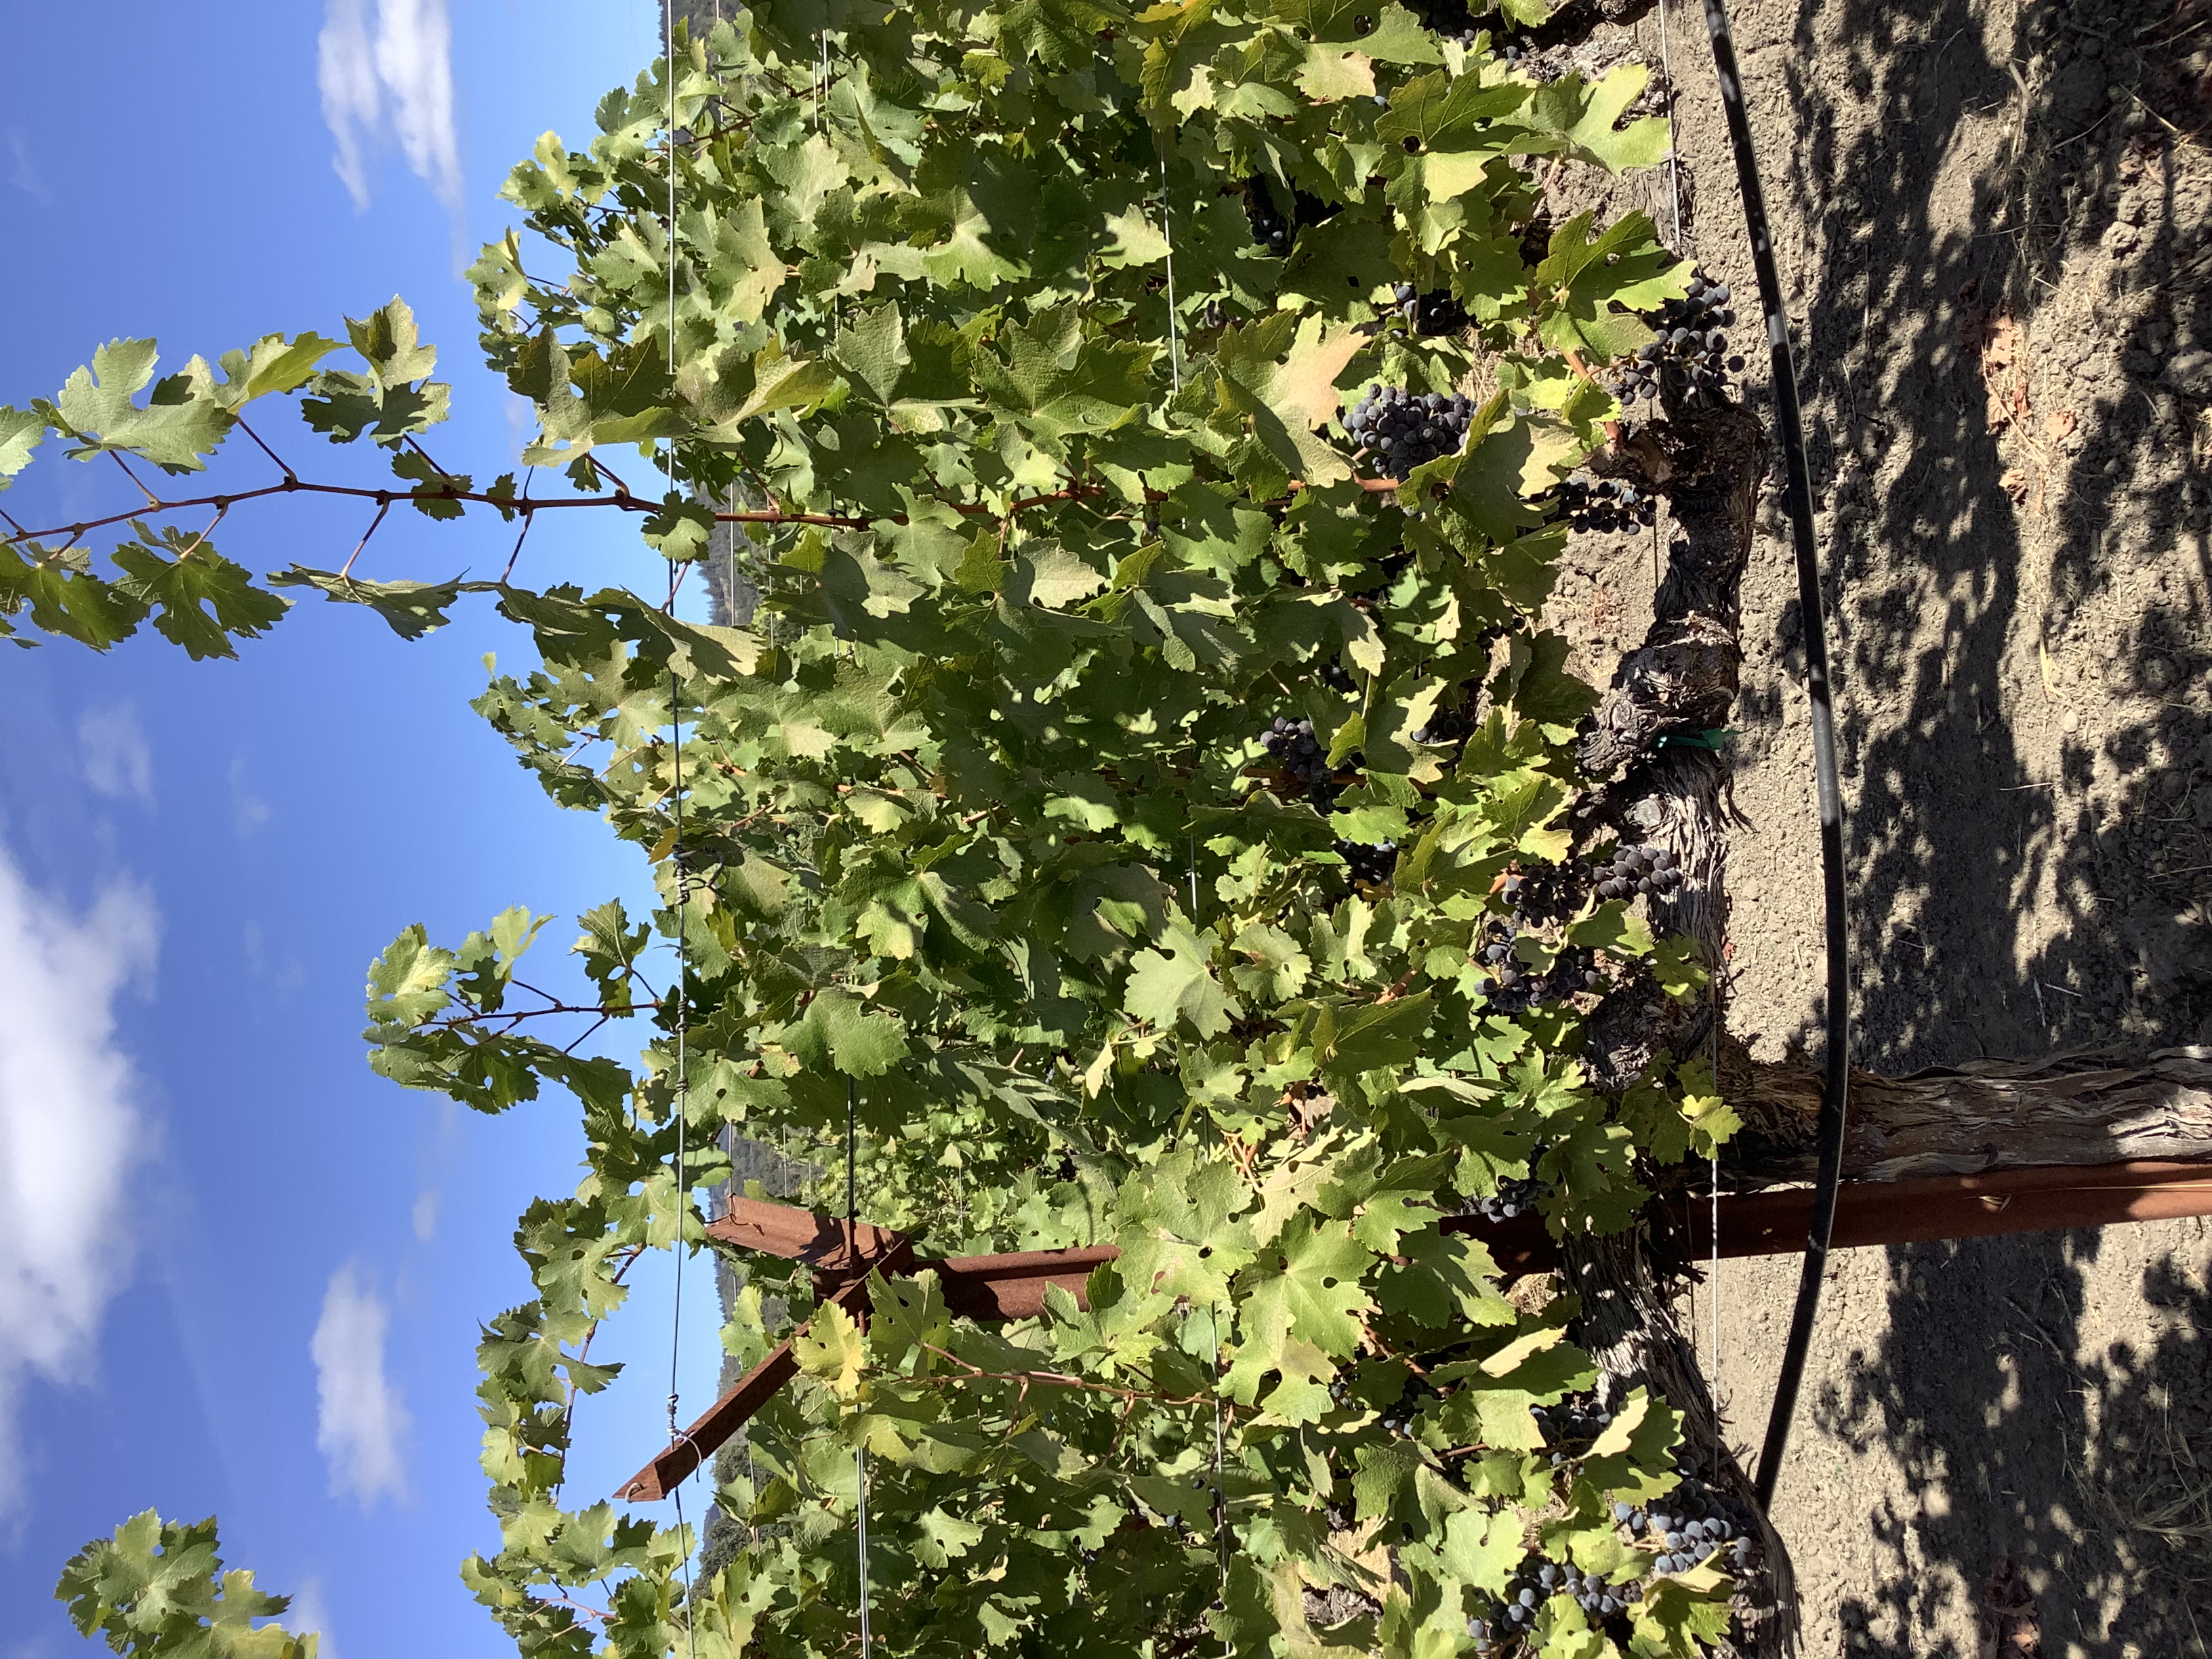
Label: No Virus